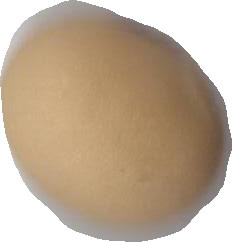
Variety: Anjasmoro